Edward H. Stiles

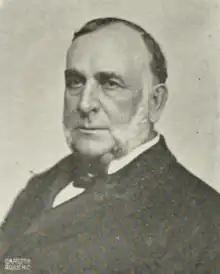
Photo of Stiles

Edward Holcomb Stiles (October 3, 1836 – May 9, 1921) was a lawyer, politician and writer. He served in the Iowa House of Representatives and Iowa Senate.